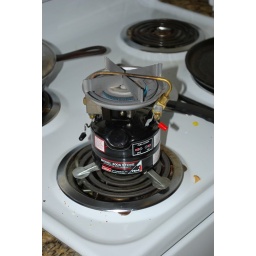
Coleman stove I found in my Dad's old camp gear - can't tell it's running due to the flash